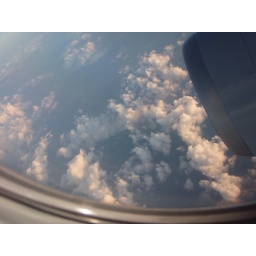
Fluffy clouds above mountains out of the &amp;quot;domestic&amp;quot; flight to Bulgaria.